New York State Route 38

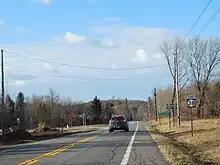
NY 38 approaching NY 104A

Now in the town of Throop, NY 38 follows the Owasco Outlet through open, mostly flat areas dotted with houses amongst fields and trees. Within Throop, it serves the small hamlet of Sawyers Corners, where NY 38 meets Turnpike Road (County Route 10B or CR 10B). North of this junction, the houses give way to dense forests as the route continues along the waterway into the town of Mentz and the village of Port Byron a short distance north of the town line. It follows Main Street through a mostly commercial and industrial portion of the village to the village center, where it intersects NY 31 at Rochester and Utica Streets. NY 38 turns west, overlapping NY 31 along Rochester Street.